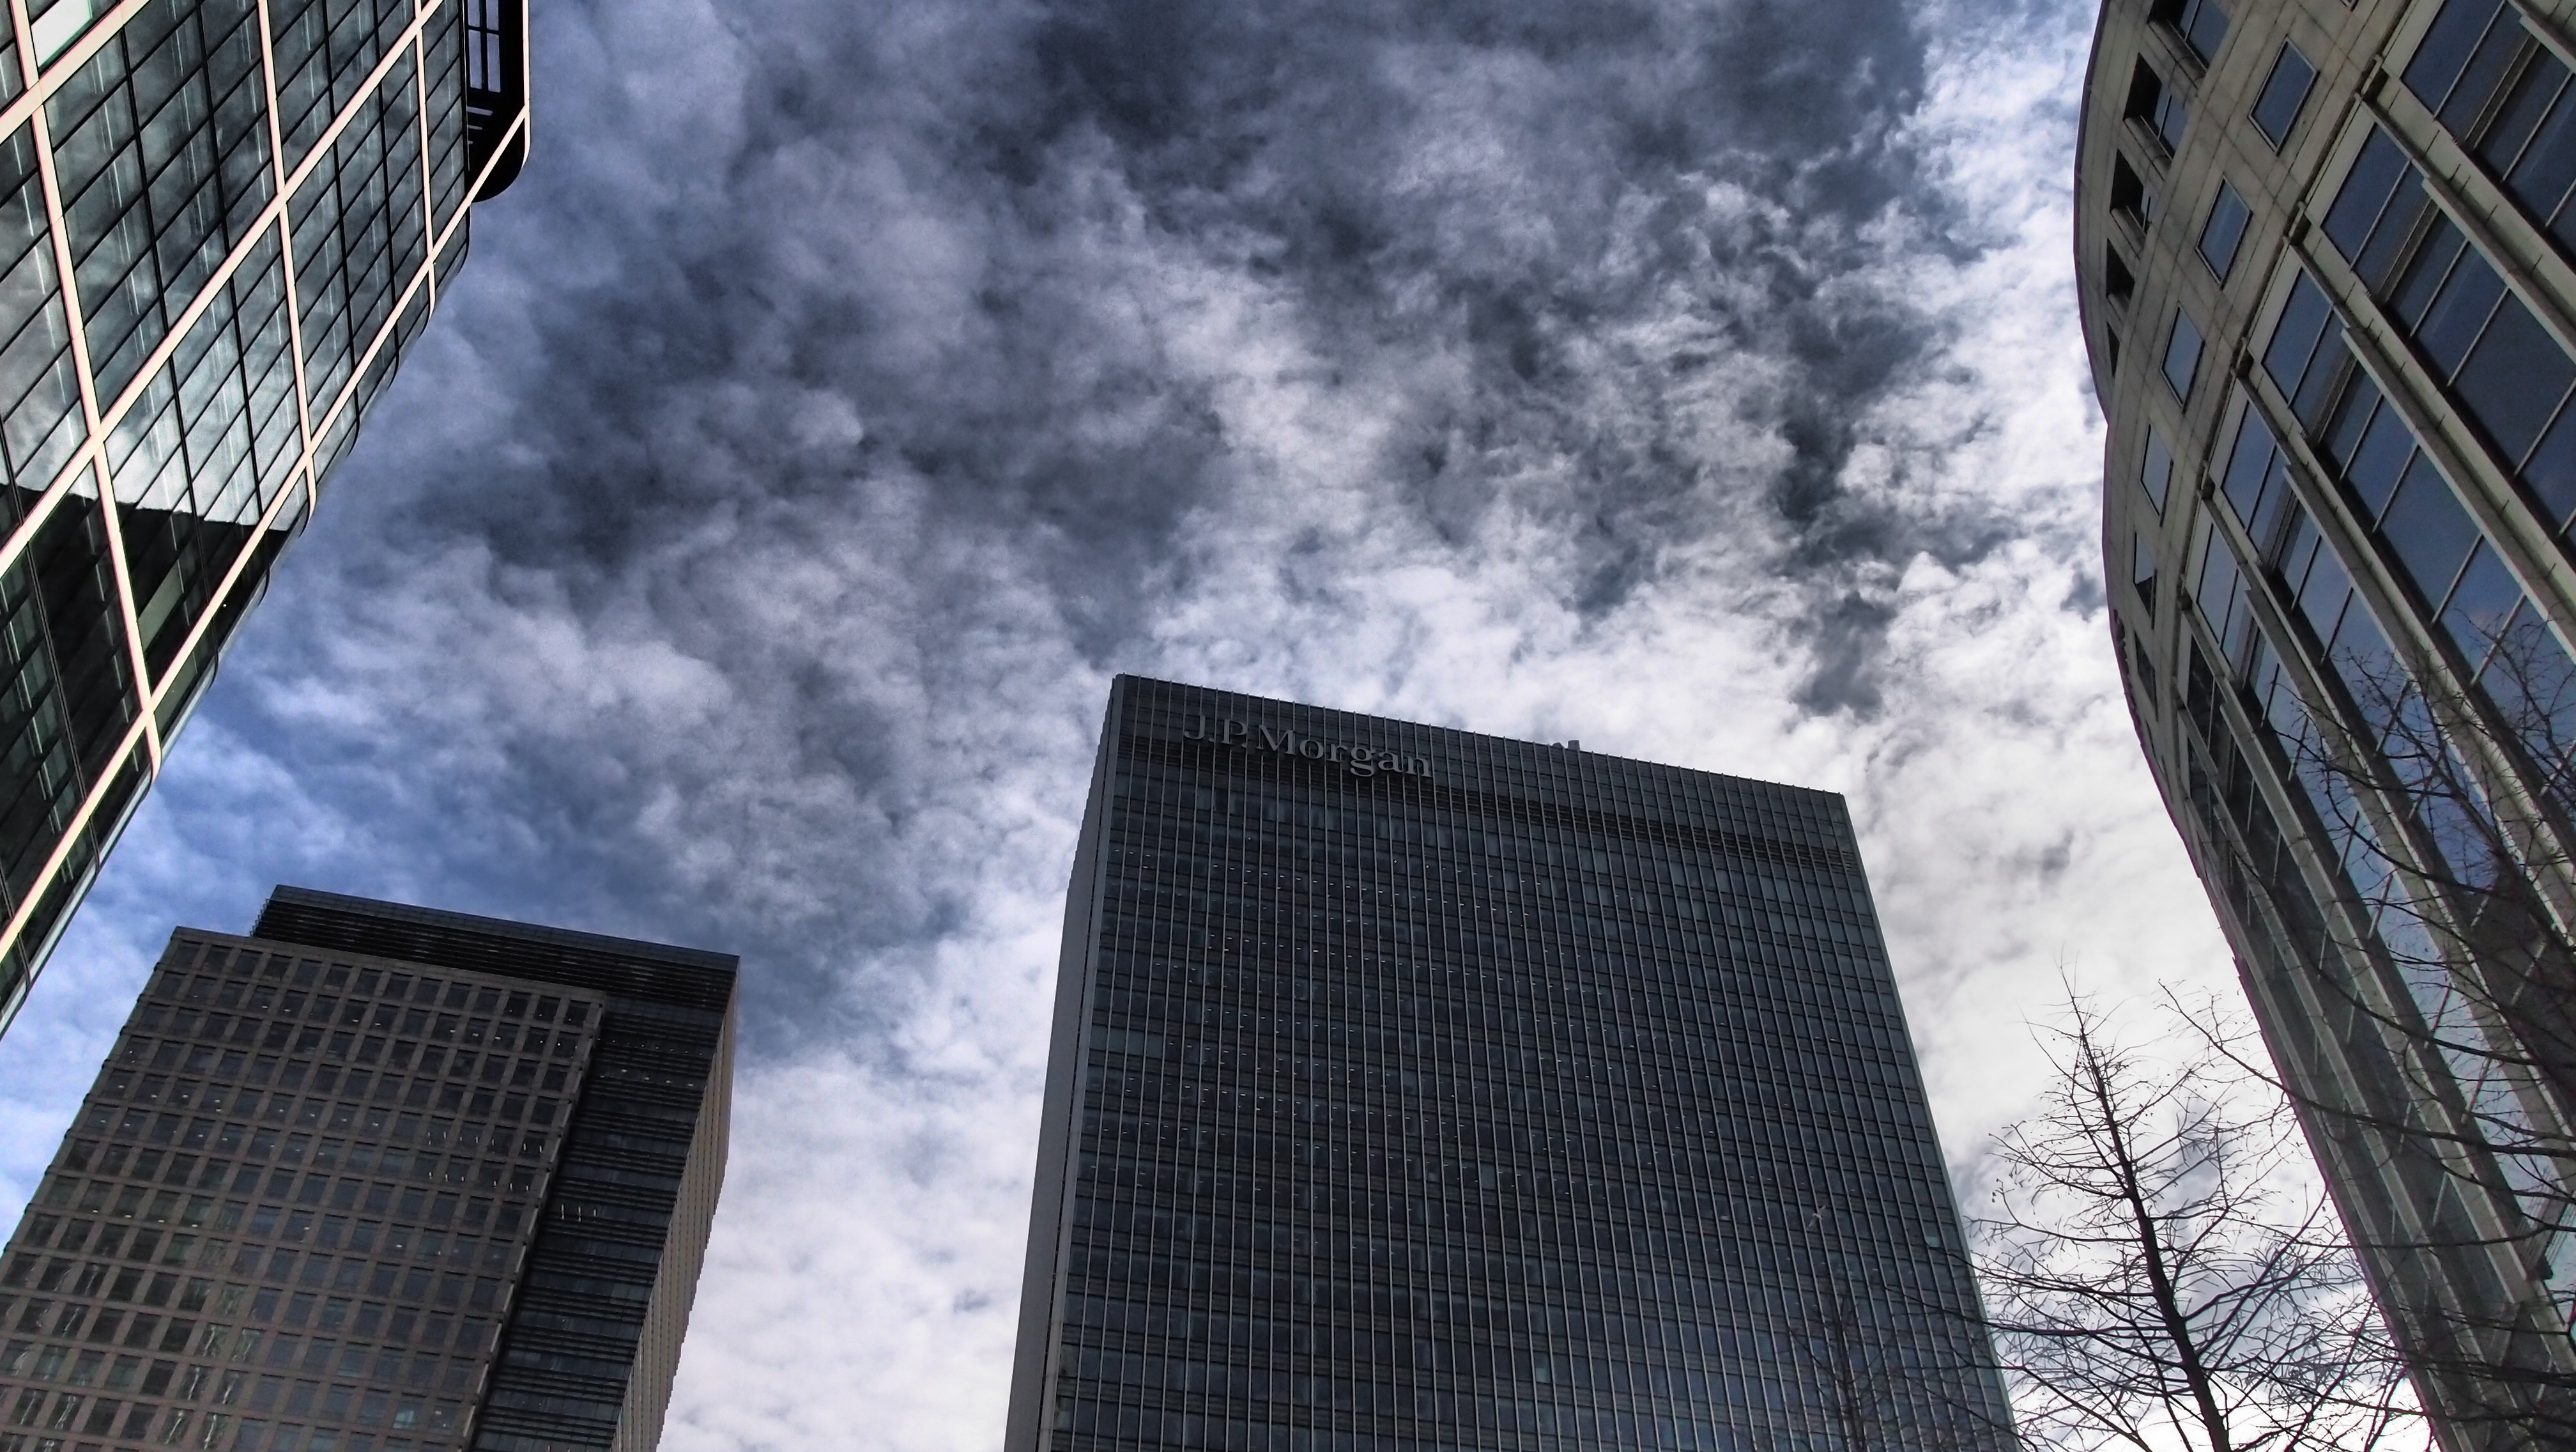
architecture, skyscraper, downtown, tower, landmark, facade, blue, office building, tower block, england, london, urban area